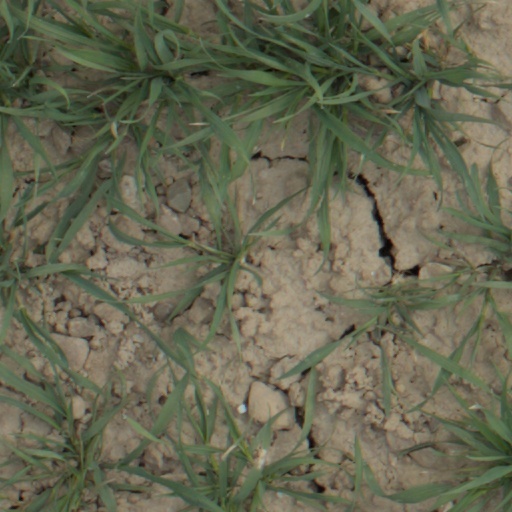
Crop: wheat